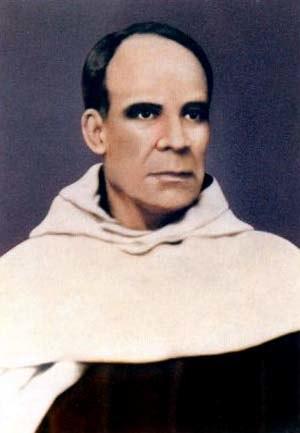
Les carmélites missionnaires sont une congrégation religieuse féminine enseignante et hospitalière de droit pontifical
Cette liste de saints concerne les saints et les bienheureux, reconnus comme tels par l'Église catholique, ayant vécu au XIXᵉ siècle. À ce jour, l'Église a donné comme modèles évangéliques 318 saints du XIXᵉ siècle.
Les carmélites missionnaires thérèsiennes sont une congrégation religieuse féminine enseignante et hospitalière de droit pontifical.